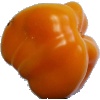
Label: yellow_pepper